War photography

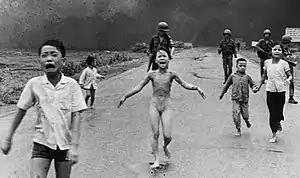
"The Terror of War", 1972, by Nick Ut

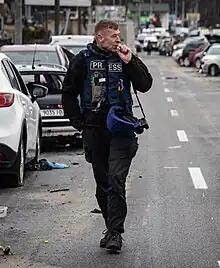
War Photographer Andrii Dubchak.

During the American Civil War, Mathew Brady and Alexander Gardner began recreating scenes of battle in order to overcome the limitations of early photography with regard to the recording of moving objects. Despite instantaneous photography being commercially available, most photographers took older cameras in the field as they had less delicate components, and so had to forfeit the ability to capture motion. Their reconfigured scenes were designed to intensify the visual and emotional effects of battle.